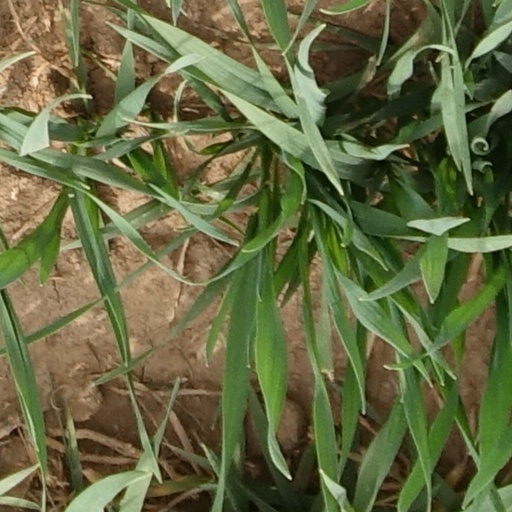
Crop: wheat